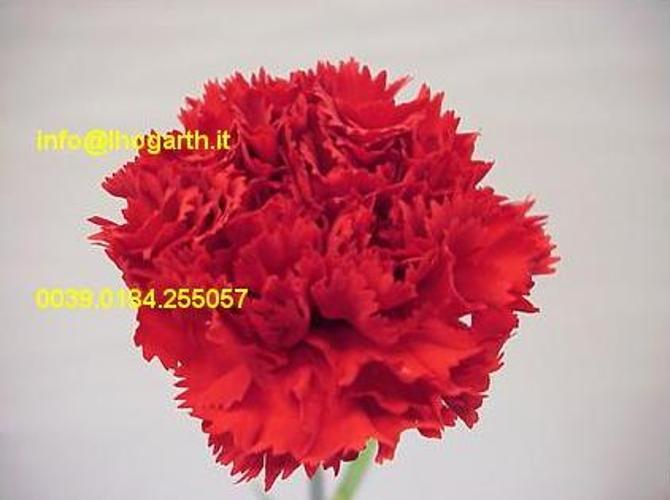
Label: carnation